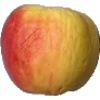
Label: Apple Red Yellow 1